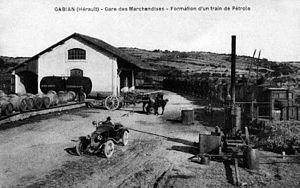
La gare marchandise de Gabian au début des années 1920, avec ses installations pour le transport du pétrole,
Gabian est une commune française située dans le département de l'Hérault en région Occitanie.
La France dispose de réserves de pétrole qu'elle utilise, dans les années 2010, à raison de 1 % de sa consommation annuelle. Ces réserves au sens géologique ne doivent pas être confondues avec les stocks stratégiques de trois mois de consommation pleine utilisable en cas de grave crise internationale. En effet, en tant qu'adhérente à l'Agence internationale de l'énergie, la France doit conserver des stocks de pétrole équivalent à 90 jours d'importation nette, ce qui correspond en 2010 à environ 17 millions de tonnes.
La gare de Gabian est une gare ferroviaire française de la ligne de Faugères à Paulhan, située sur le territoire de la commune de Gabian, dans le département de l'Hérault en région Occitanie.